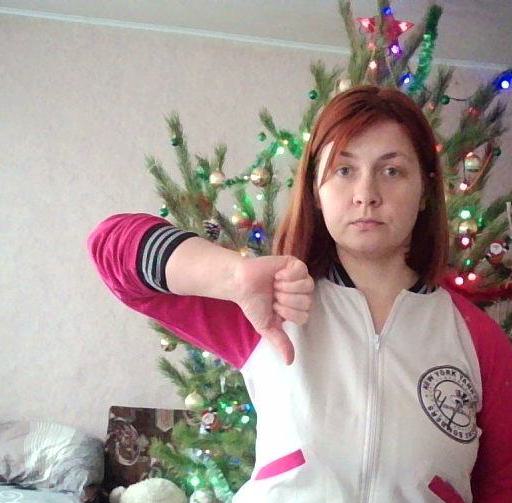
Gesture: dislike